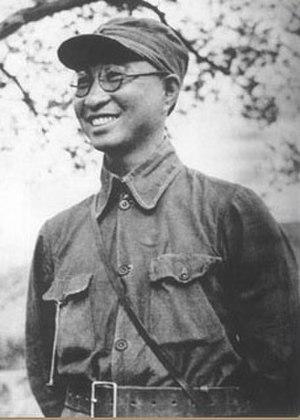
Chen Geng est un officier militaire communiste chinois qui fut l'un des dix « grands généraux » de l'armée populaire de libération.